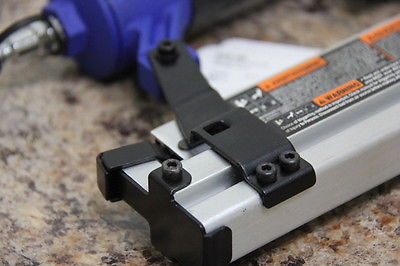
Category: stapler